A Virus Named TOM

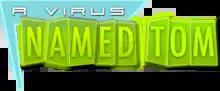

A Virus Named TOM is a puzzle game for Windows, macOS, Linux, and PlayStation Vita, though it was planned for Xbox Live Arcade and PlayStation Network. It was developed by the independent American game developer Misfits Attic, and the PC versions were released worldwide on August 1, 2012. The PlayStation Vita version was released on April 5, 2016 as a part of the Instant Game Collection titles for PlayStation Plus.